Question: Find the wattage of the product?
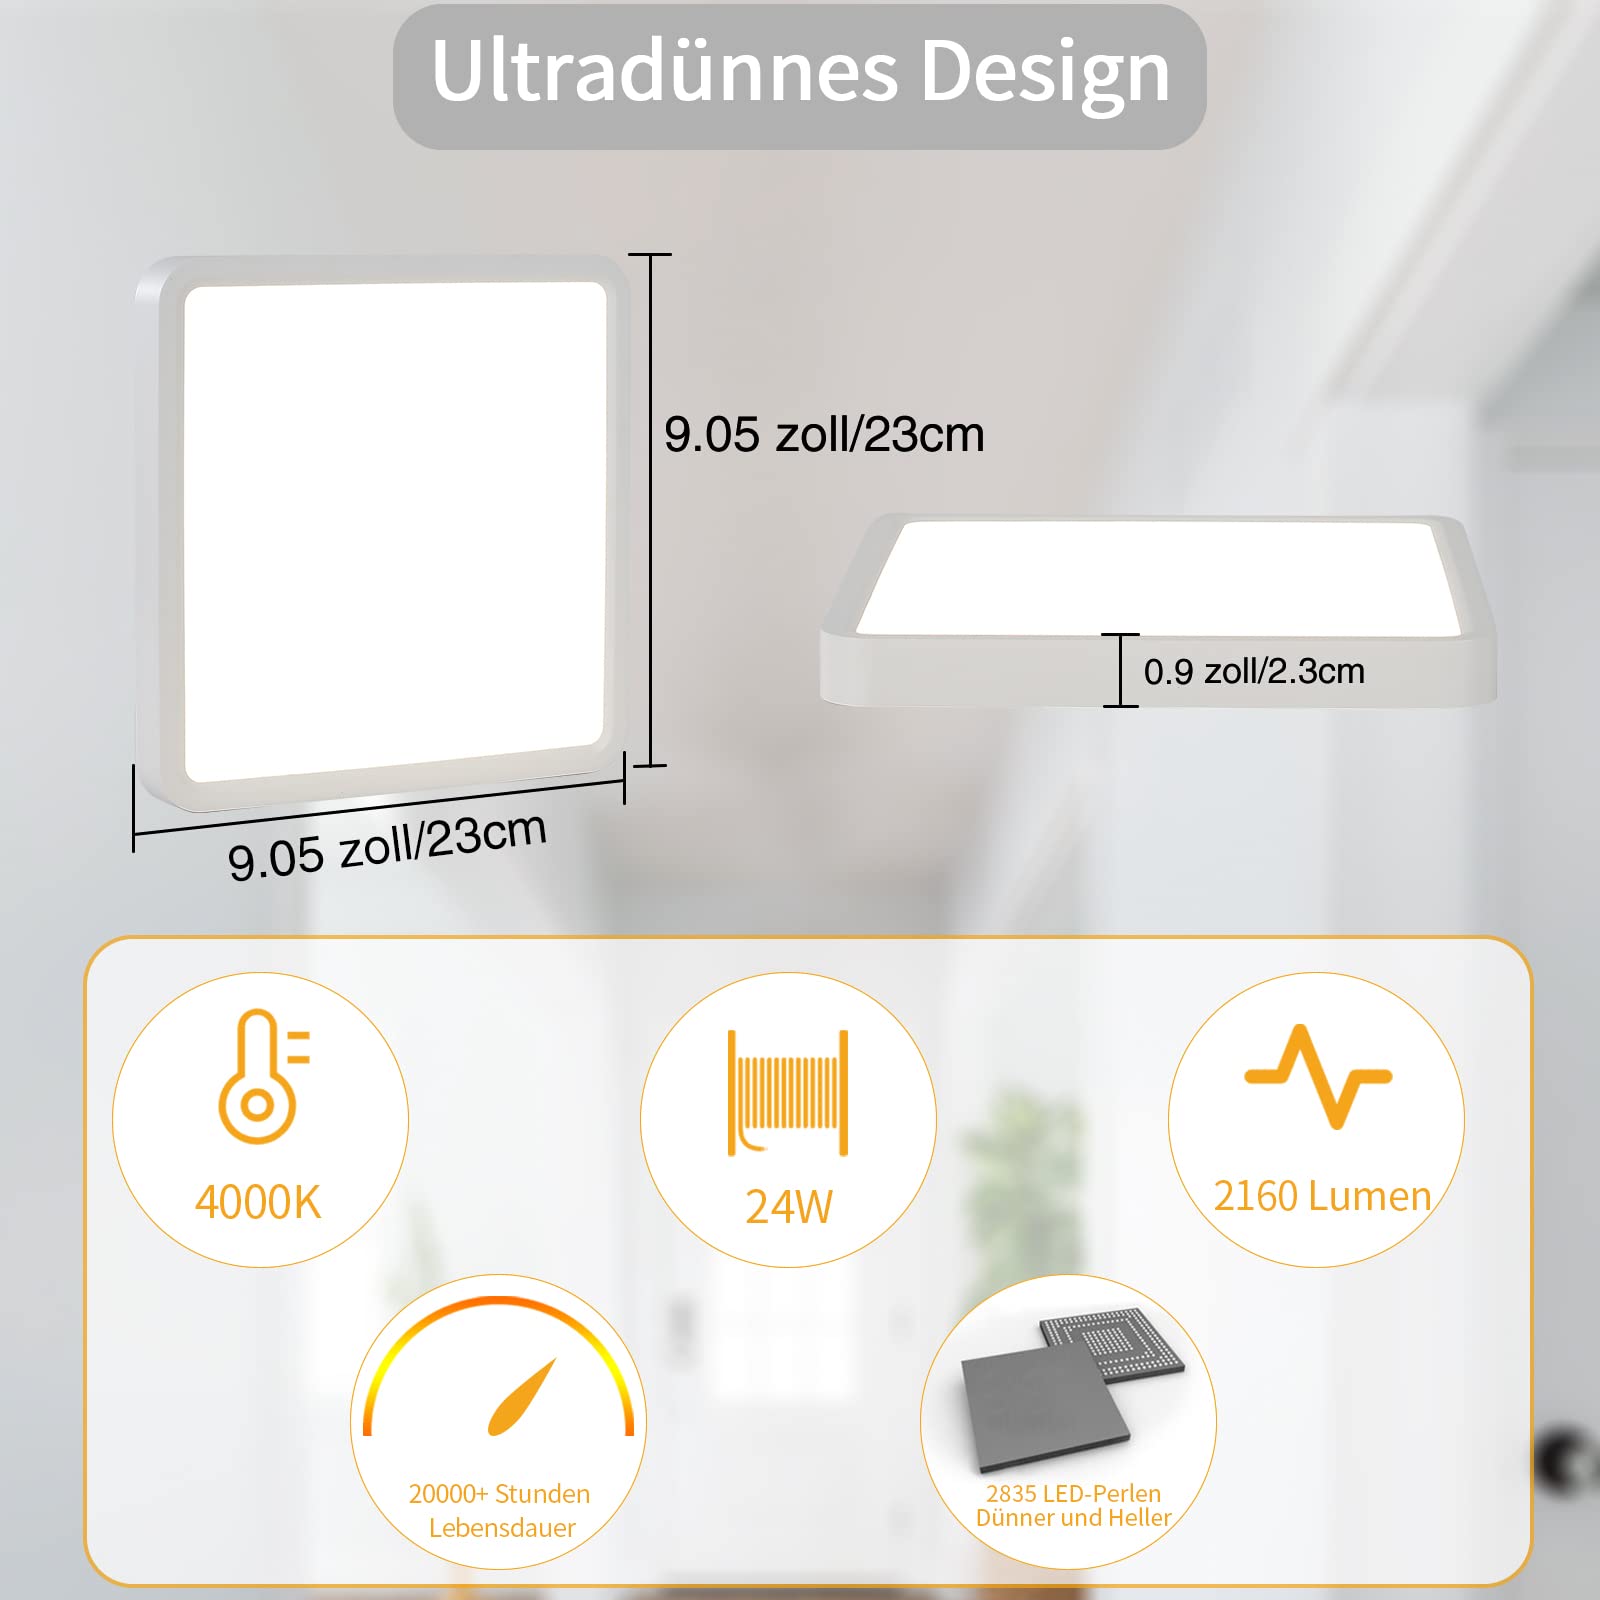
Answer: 24.0 watt